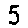
Label: 5